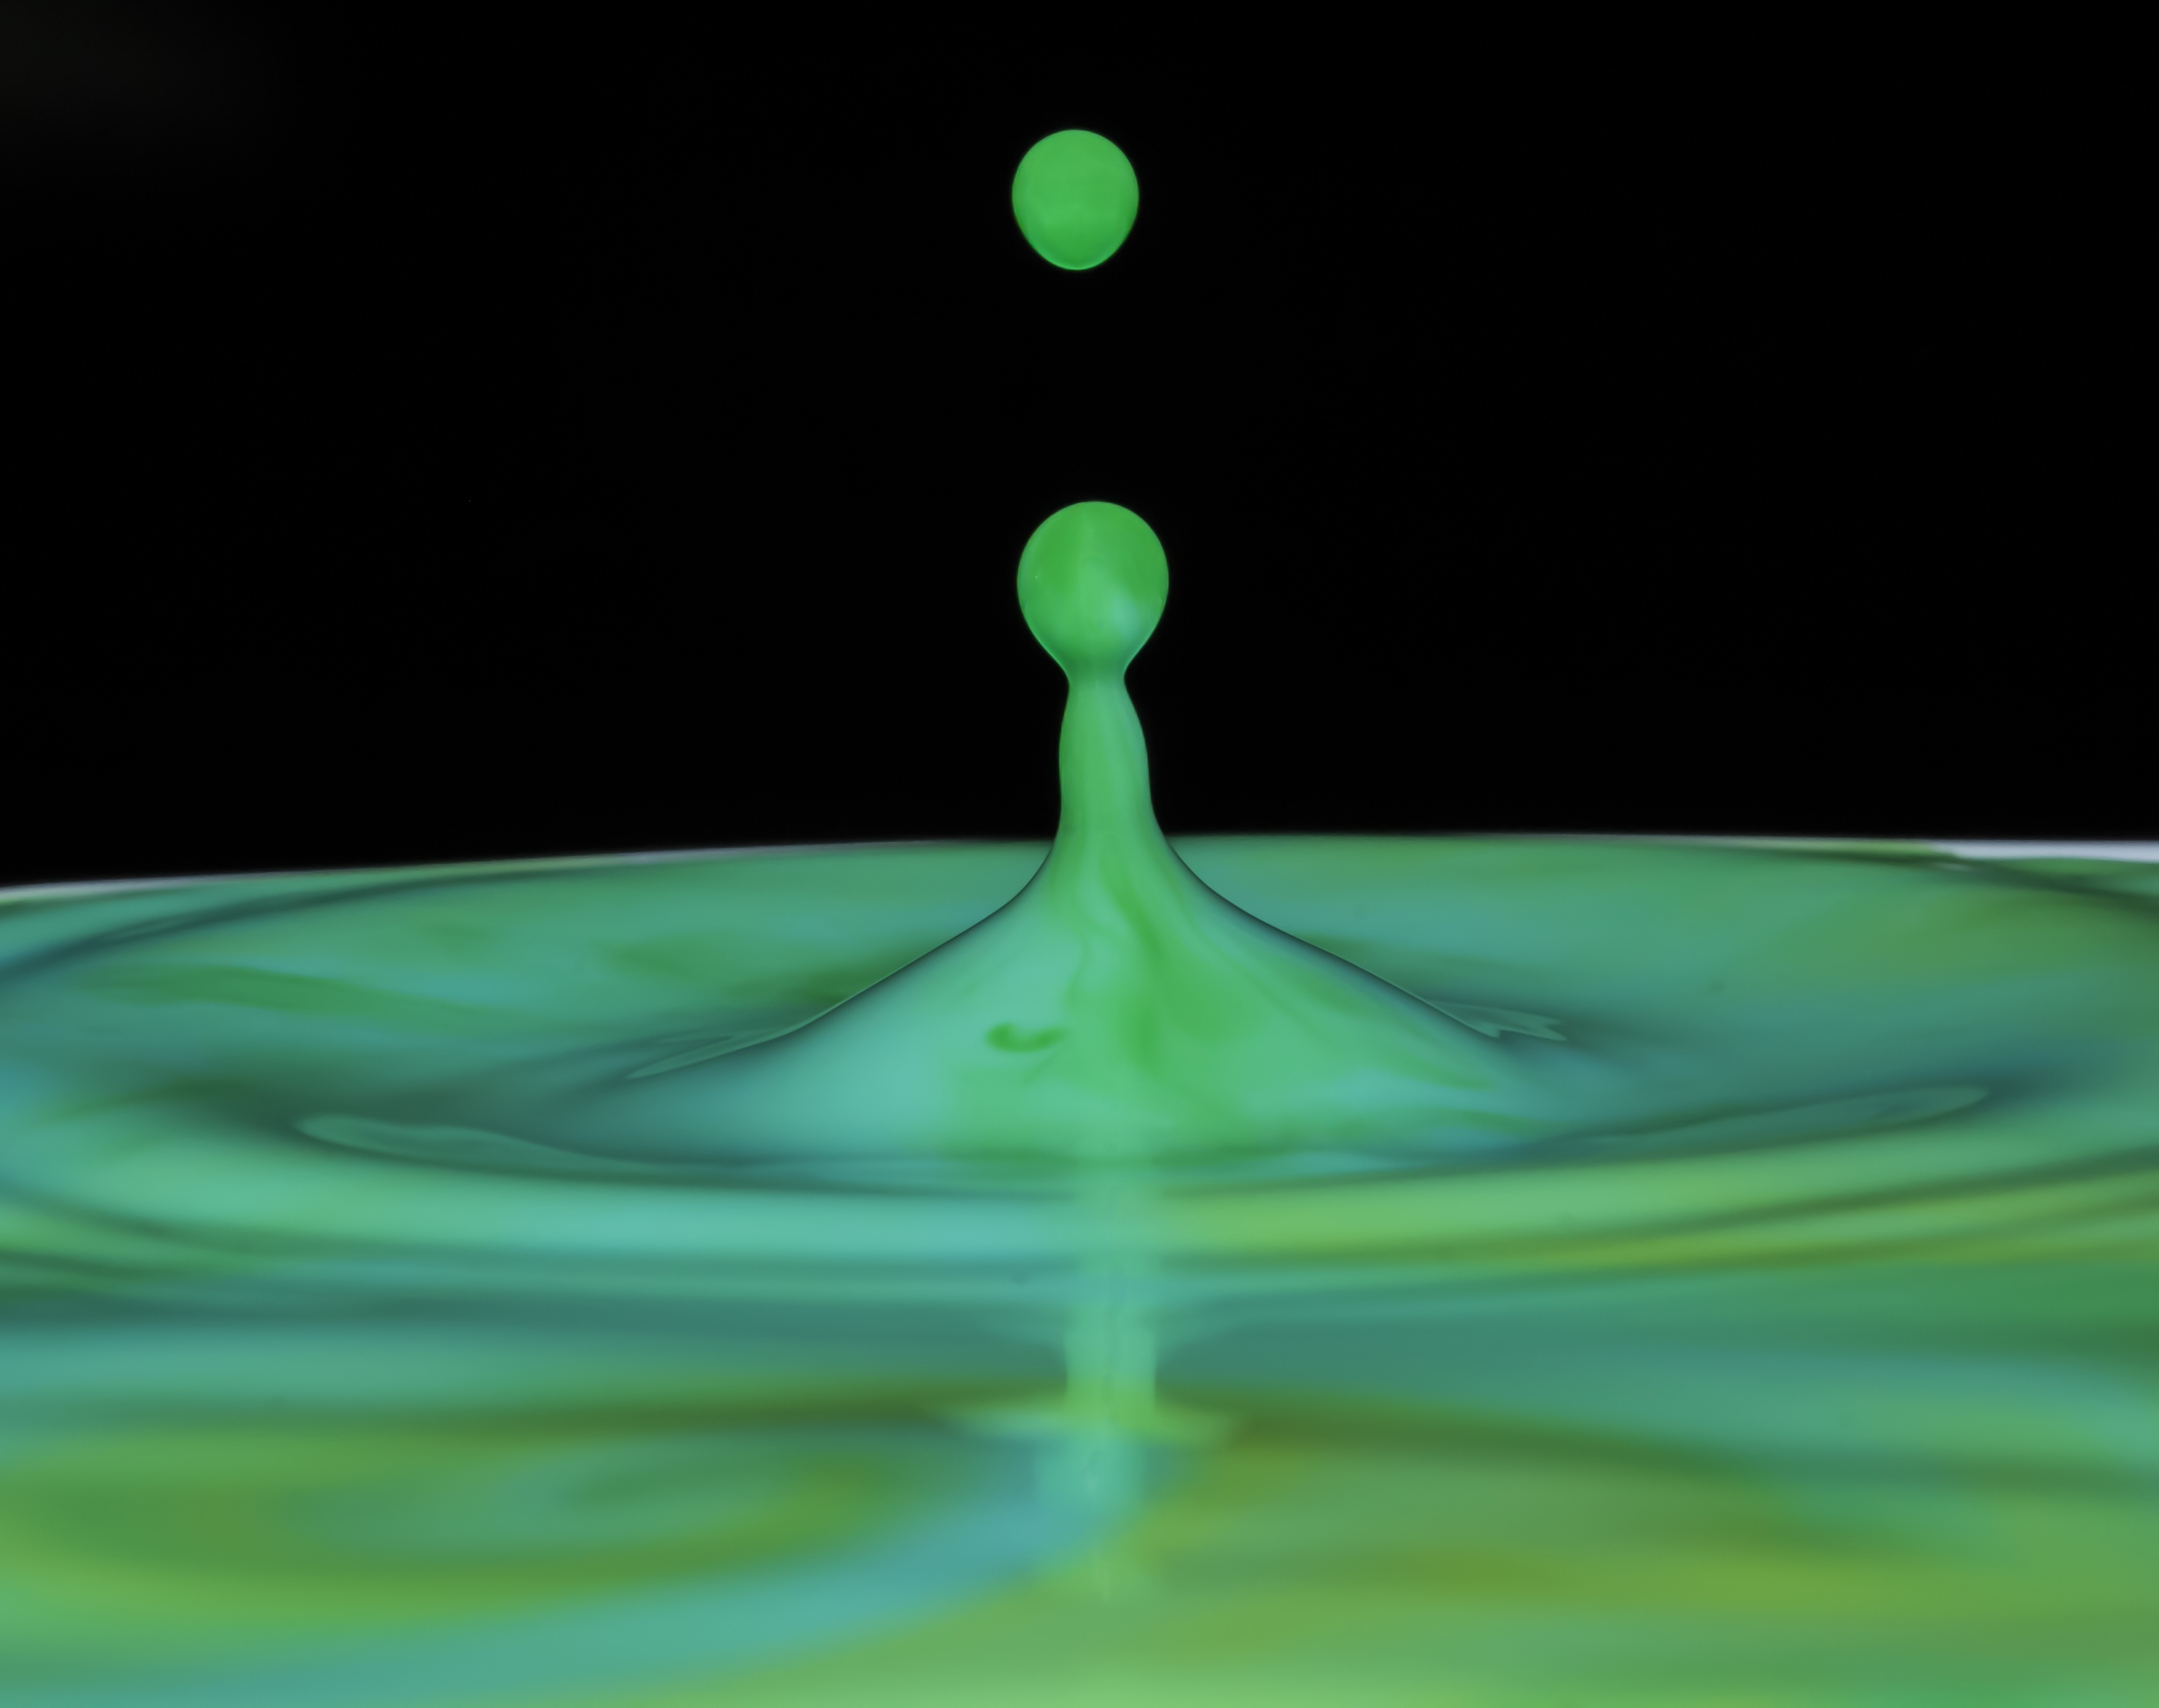
droplet, drop, liquid, leaf, wave, flower, petal, ripple, motion, green, flow, splash, macro, splashing, drip, circle, energy, falling, macro photography, colorful water, computer wallpaper